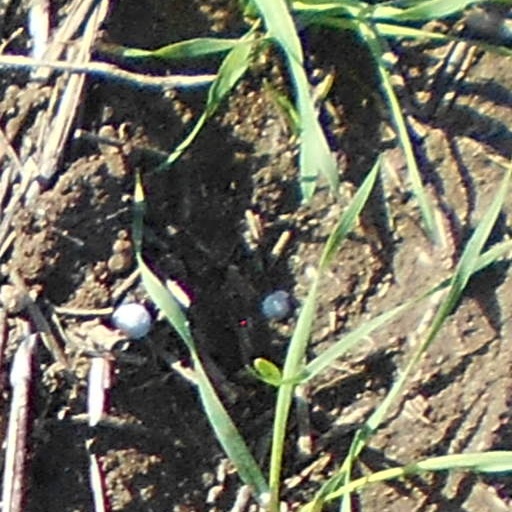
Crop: wheat